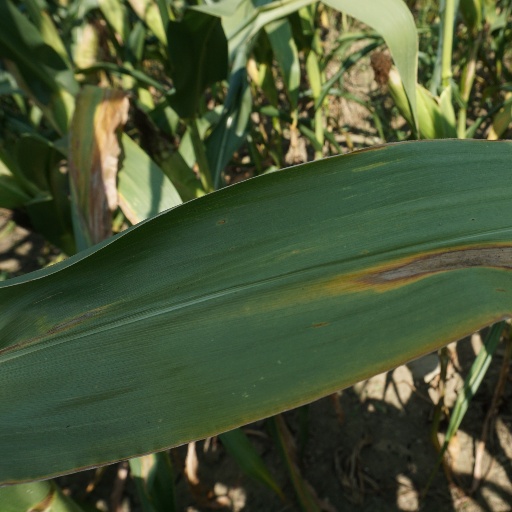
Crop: maize; corn